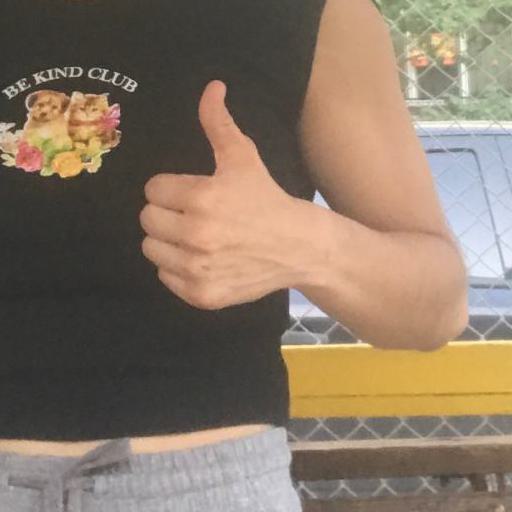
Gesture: like